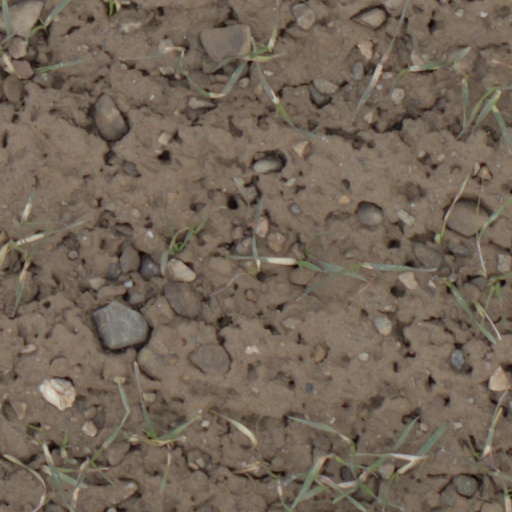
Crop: wheat